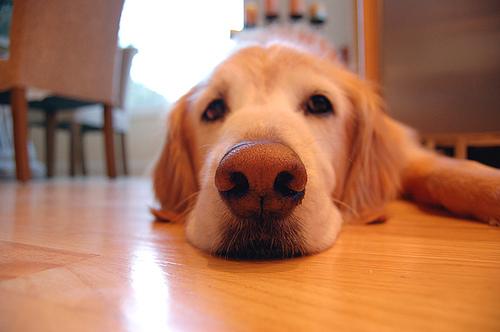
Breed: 5355-n000126-golden_retriever